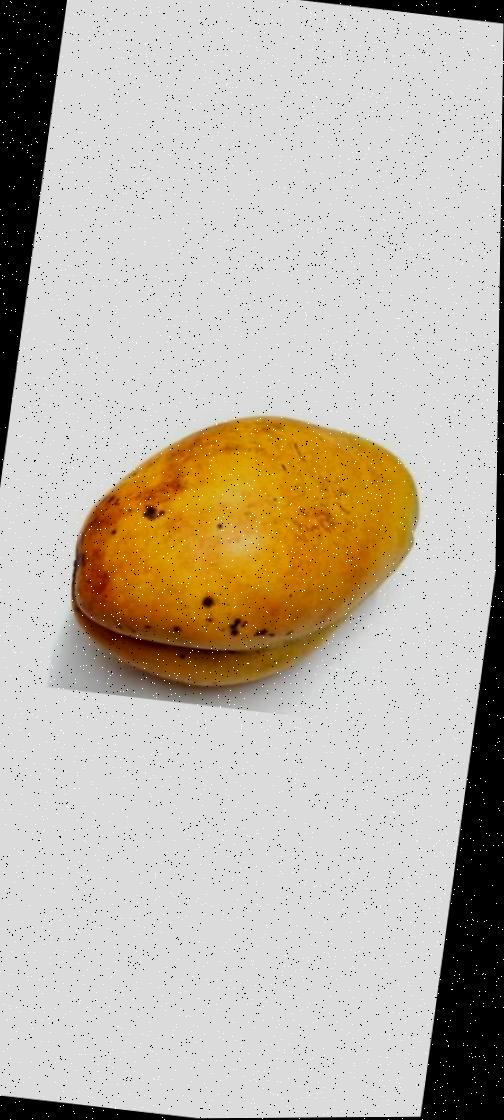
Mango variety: Bari-11